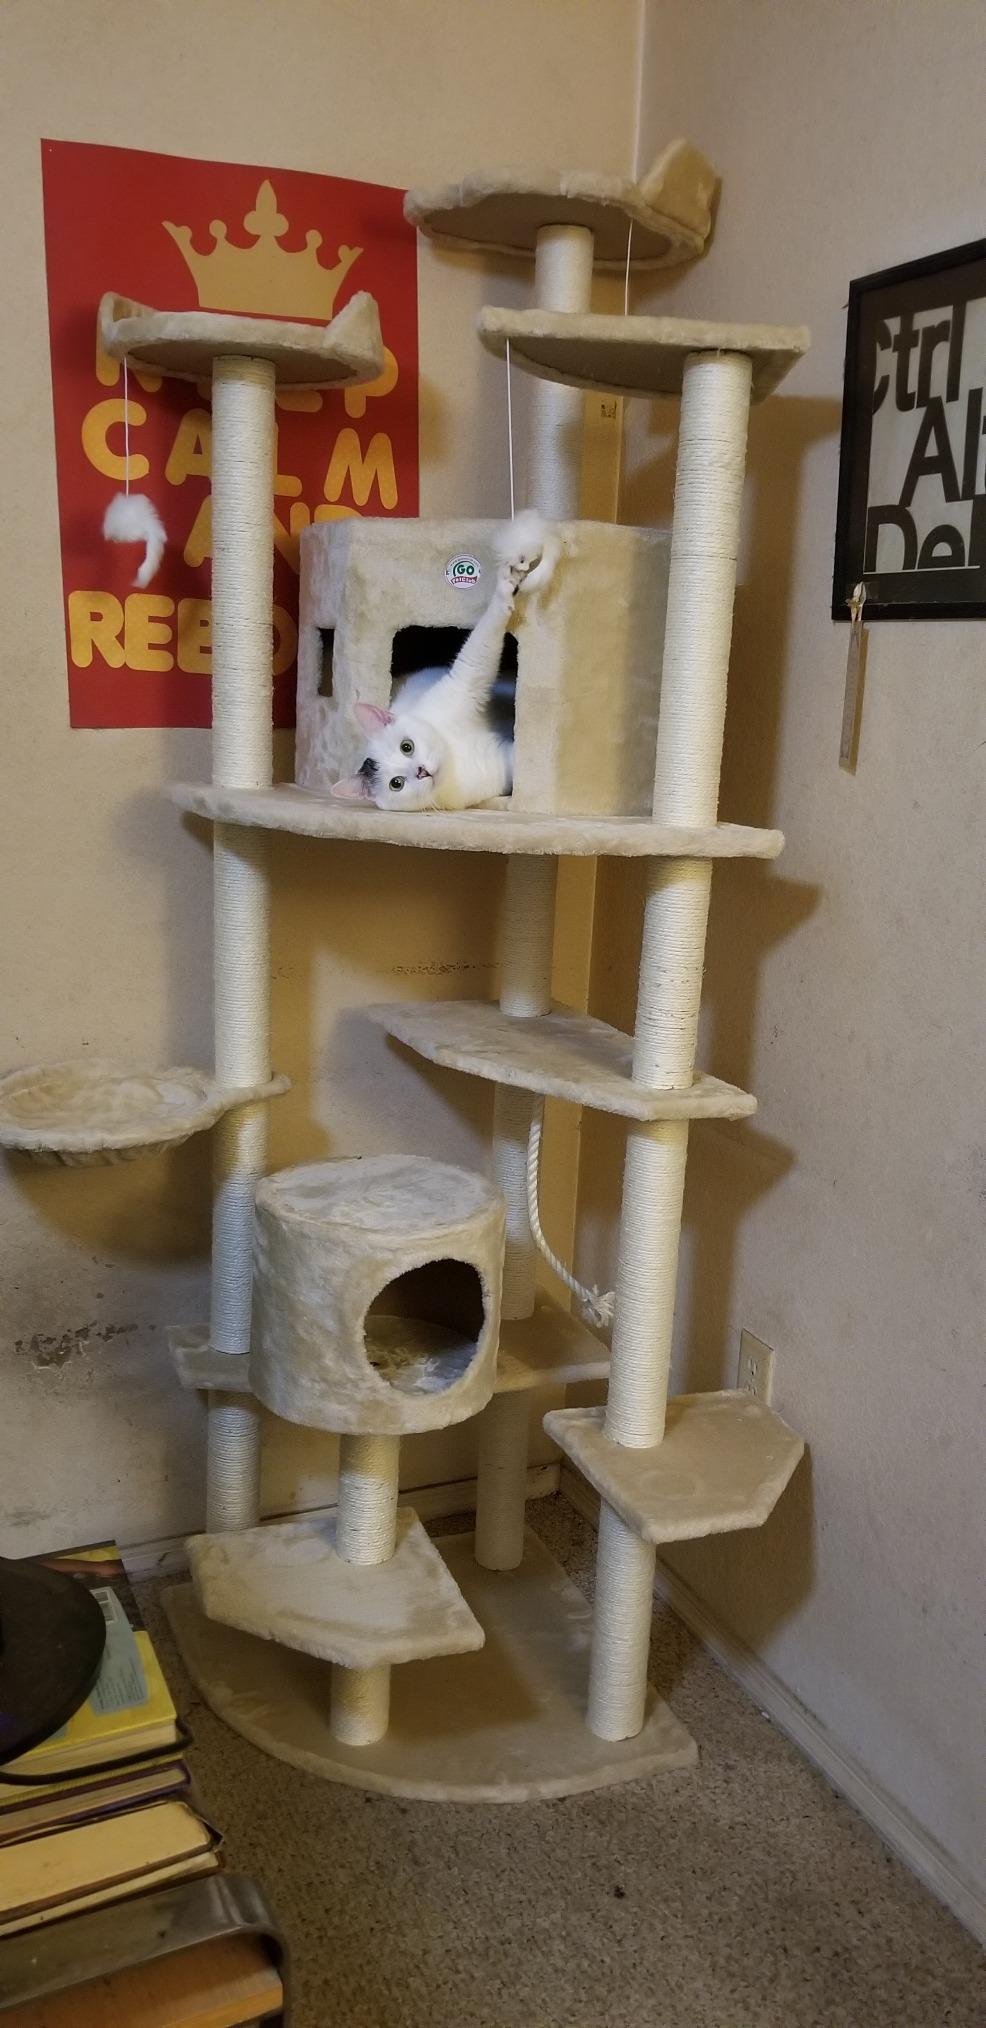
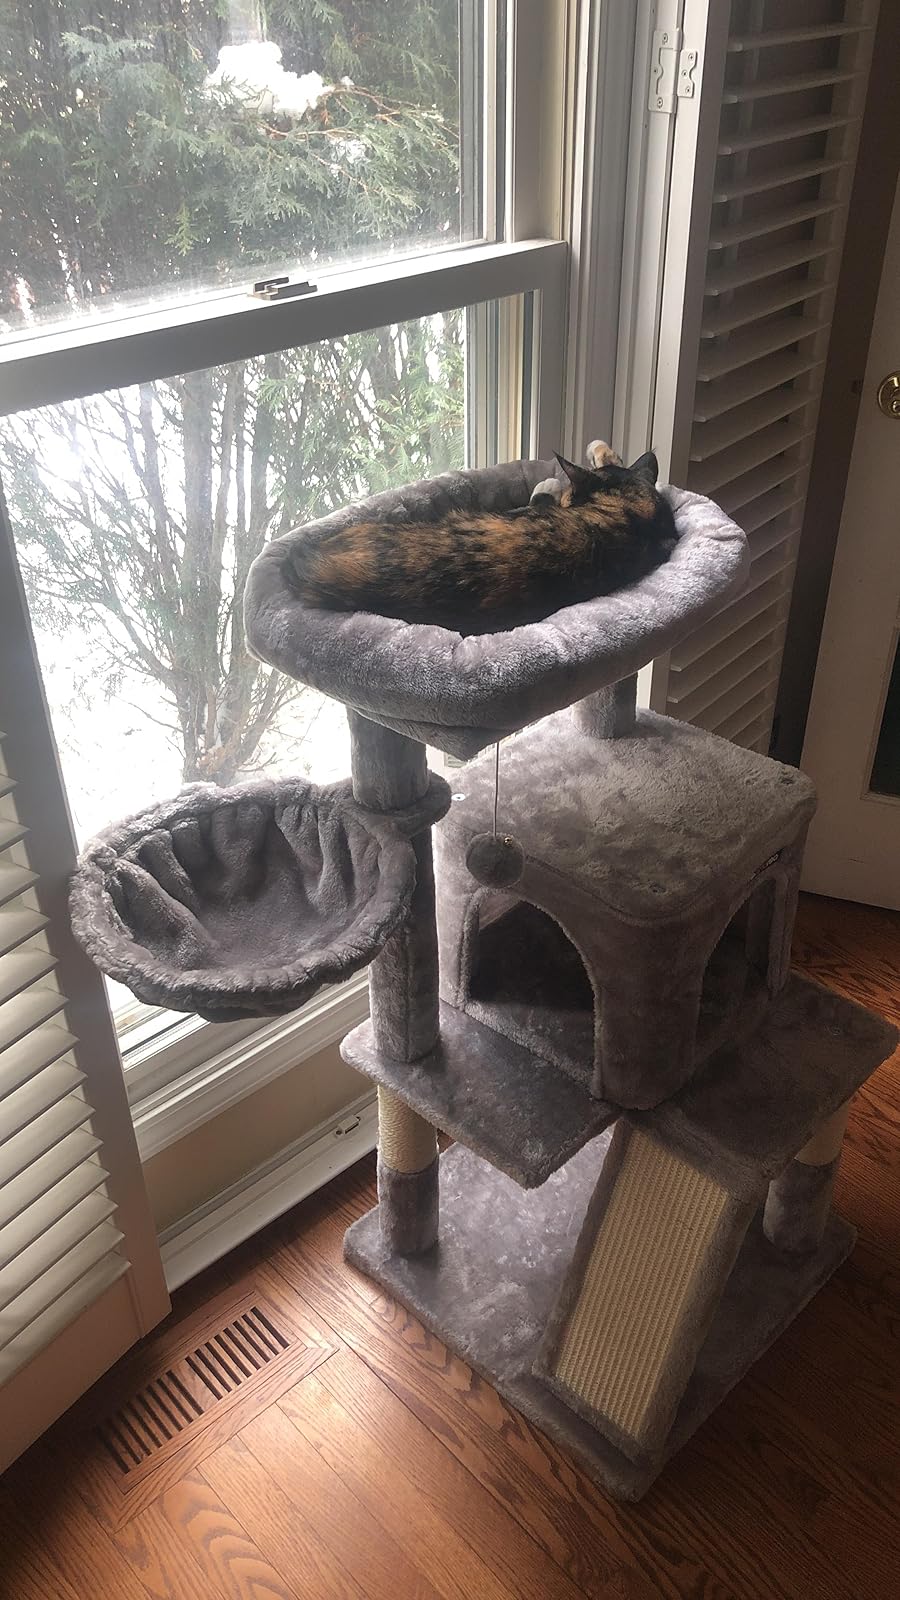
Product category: items_cat tree
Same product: no